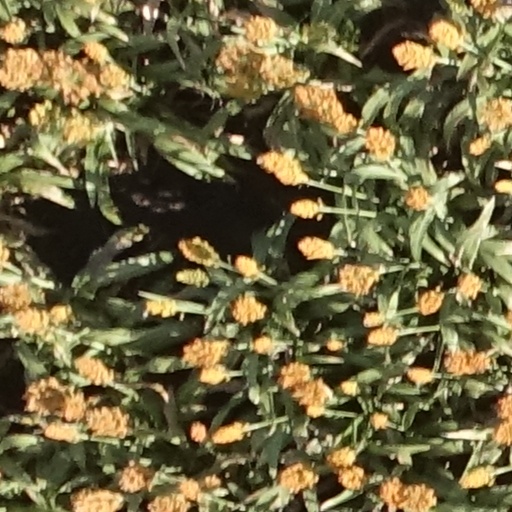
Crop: sorghum